Z117/118 Beijing–Jilin through train

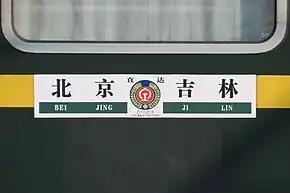
The information board of this train

The Z117/118 Beijing–Jilin through train is a Chinese railway running between the capital Beijing to Jilin City express passenger trains by the Shenyang Railway Bureau, Jilin passenger segment responsible for passenger transport task, JIlin originating on the Beijing train. 25T Type Passenger trains running along the Jingha Railway and Changtu Railway across Jilin, Liaoning, Hebei, Tianjin, Beijing and other provinces and cities, the entire 1131 km. Beijing railway station to Jilin railway station running 14 hours and 9 minutes, use trips for Z117; Jilin railway station to Beijing railway station to run 12 hours and 17 minutes, use trips for Z118.